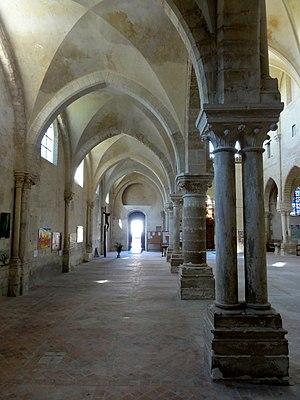
Bas-côté sud, vue vers l'est.
L'ancienne collégiale Saint-Martin de Champeaux est une église catholique paroissiale, située à Champeaux, dans le département français de Seine-et-Marne. Elle remplace une église abbatiale plus ancienne, où un chapitre de douze chanoines séculiers s'était substitué aux religieux au début du XIIᵉ siècle. Il est placé sous la protection de l'évêque de Paris, et entreprend la construction d'une nouvelle église vers 1160. Ses dimensions sont particulièrement imposantes : avec une longueur de 65 m, elle compte parmi les plus grandes églises gothiques des XIIᵉ siècle et XIIIᵉ siècles en Île-de-France. Ceci explique aussi la lenteur du chantier, qui connaît une interruption entre 1220 et 1270, et l'austérité de l'architecture. En effet, il n'y a pas de triforium, et les fenêtres ne sont pourvues de réseaux que dans les collatéraux du chœur. Ceci n'exclut pas une exécution soignée, avec notamment des colonnettes monolithiques, particulièrement fines, et des chapiteaux d'une grande qualité. En dépit de la longueur du chantier, la cohérence stylistique de l'ensemble est assurée. L'on identifie les influences des cathédrales de Paris et de Sens.